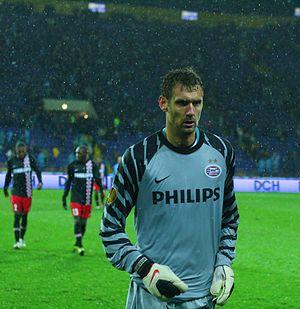
L'étoile est un des symboles pouvant orner certains maillots de football et utilisés pour préciser le palmarès des équipes concernées.
Andreas Isaksson, né le 3 octobre 1981 à Trelleborg en Suède, est un footballeur international suédois qui évoluait au poste de gardien de but.